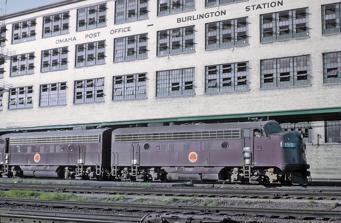
Building: Omaha station (Chicago, Burlington and Quincy Railroad)
Country: United States of America
Year built: 1898
Landmark and TV studio Omaha Former Burlington Route passenger station The Chicago and Great Western's Nebraska Limited pulling into the station on August 8, 1962 General information Location 1001 South 10th Street, Omaha , Nebraska 68108 History Opened 1871 Closed 1974 Services Preceding station Burlington Route Following station South Omaha toward Denver Main Line Council Bluffs Transfer toward Chicago Lincoln toward Oakland California Zephyr Creston toward Chicago Terminus Omaha – Kansas City Council Bluffs Transfer toward Kansas City Preceding station Chicago Great Western Railway Following station Terminus Omaha – Chicago Council Bluffs toward Chicago The Burlington Station U.S. National Register of Historic Places Entrance to Burlington Station in 2005, pre-dating KETV renovations. Show map of Nebraska Show map of the United States Location Omaha, Nebraska Coordinates 41°14′59.32″N 95°55′41.76″W / 41.2498111°N 95.9282667°W / 41.2498111; -95.9282667 Built 1898 Architect Kimball, Thomas R.; Graham, Anderson, Probst & White Architectural style Classical Revival NRHP reference No. 74001110 Added to NRHP August 7, 1974 Omaha station , located at 1001 South 10th Street in downtown Omaha , Nebraska , is a historically and culturally significant landmark, and is listed on the National Register of Historic Places , which is currently used as the studio facility for Omaha's ABC affiliate, television station KETV (channel 7). When it was opened in 1898, this Italianate style building, designed by Thomas Rogers Kimball , was hailed by newspapers around the world for its grand architecture and accommodations. The station is a contributing property to the Omaha Rail and Commerce Historic District , and sits southeast of the Old Market , and immediately north of Little Italy . Beginning The Chicago, Burlington and Quincy Railroad , serving the Midwest since its founding in 1850, first entered downtown Omaha in 1870. In addition to transporting Nebraska's farm produce to other areas of the country, The Burlington Railroad also handled mail through the area from 1884 to 1972. The railroad was influential in the growth of Omaha and Nebraska , and the Omaha Burlington Station served the needs of both passengers and freight longer than any depot in Omaha history. A temporary building was first erected on the present site in 1890 in anticipation of the construction of a new and grander edifice to be completed by the Union Depot Company, a partnership between the Union Pacific and Burlington Railroads. Later that year, construction was halted due to Union Pacific's financial difficulties, and in 1897 the Burlington announced plans to build a new station. Famed Omaha architect Thomas Rogers Kimball designed the building. 1898-1928 Former front entrance of the station from a 1910 postcard. This new Burlington station opened on July 4, 1898, in time for the Trans-Mississippi International Exposition , a glittering inter-national showcase that attracted visitors to Omaha from around the world. The main lobby featured a grand circular staircase that led passengers downstairs to track level and the trains. A large canopy, a first for an Omaha train station, covered two tracks and kept passengers from the elements. The spacious lobby included new amenities, such as separate men's and women's waiting rooms, a gentleman's smoking room, and a sit-down lunch counter. The interior featured Sienna marble columns, and mosaic floors with the staircase accented with bronze castings of Rocky Mountain Sheep heads. The total cost of the station was $408,000.00, a very impressive amount for the day. The building attracted considerable attention for its pristine beauty. The accolades were universal. A German commission judged the station to be America's finest railroad station, and in 1908, the Chicago Record wrote, 'The handsomest railway station ever seen is the Burlington Station at Omaha. It is an artistic gem and looks like a Grecian Temple.' Although great attention was lavished on the classic proportions and styling of the station, functional considerations were also important to the design. Since the two-story depot was built next to the 10th Street viaduct, the main entrance to the station was from the viaduct to the second floor. This portico featured twenty-eight massive Colorado granite columns. The walls of the depot were built of light gray brick and buff Indiana limestone; the roof was covered in red glazed tile. The Seattle Post-Intelligencer , in discussing the Omaha station in 1889 said, 'Through an inspiration worthy of general imitation, it (The Burlington Railroad) has erected at Omaha a most imposing, most original, and most architectural of passenger stations.' 1929-1953 The station was extensively remodeled from 1929 to 1930 to compete with a new Union Station (now the Durham Museum ), that was to open in 1931. The remodeling was completed on September 4, 1930, and a grand public ceremony was held. Among the changes celebrated that day was a new restaurant that was to stay open for the next thirty years. The remodeling in 1930 changed the building to conform to the elements of the Neo-Classical Revival, which simplified the exterior, removing the granite columns, and much of the external detail. Twenty-four of the original columns were moved intact to Lincoln, where today they stand between Memorial Stadium and the Coliseum. The remodeling also included raising the roof-line over the main waiting room. The walls were decorated in a new motif including a border of gold medallions. Four large lanterns were installed, each weighing more than a ton. The central spiral staircase was totally removed 1954-2013 The north face of Omaha's Burlington Station Remodeled again in 1954, the station saw a major parking plaza erected with lights and canopy, and a circular drive that enabled people to drop passengers at the station. During the late 1960s train travel was greatly reduced and several areas of the station fell into disrepair. Finally, in 1971, passenger service was turned over to Amtrak , which operated the Burlington Station until February 1, 1974, moving to a more spartan station about 220 feet (67 m) directly to the east in 1983 after a period of time with a temporary station. Also in 1974 the station was listed on the National Register of Historic Places as The Burlington Station . Since its closing, the station saw futile attempts at reopening as business offices, and as a warehouse. In 1985, the interior was gutted by an architectural salvager who removed and sold every interior fitting. The four enormous chandeliers were taken down, one of which was broken and was sold in pieces. In 2004, two investors purchased the building. Renovations were planned to transform the building through adaptive re-use into private residences called "The Burlington". When the economy fell and a real estate crisis began in 2008, low pre-sales of condos stopped the project and since then the building continued to languish with an uncertain future. KETV studio (2013-present) On June 5, 2013, Hearst Television announced the purchase of Burlington Station to remodel it as the broadcast facility for Omaha's ABC affiliate, KETV (channel 7), providing the station a state-of-the-art broadcast and web media facility. The building was renovated over two years, with the station moving from their current building at 27th and Douglas in late October 2015. The building's renovation was designed by Leo A Daly Company. KETV aired their first broadcast from 7 Burlington Station at 5PM on Wednesday, October 28, 2015. See also Omaha Amtrak Station Omaha Union Station Richard Bock - Sculptor who designed pediments at the Station. Burlington Headquarters Building - Located several blocks from the station. References Wong, Henry W. (1973). Historical Architecture of Omaha . [ full citation needed ] Johnson, Carla (2001). Union Pacific and Omaha Union Station . [ full citation needed ] Peterson, John (1999). Omaha railroad Stations . [ full citation needed ] Eric Brackenburg; Mike Bartels; Fil Catania; Warren Distribution, Inc. [ full citation needed ]